Royal Danish Silk Manufactury

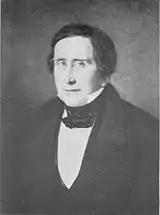
Johan Carl Modeweg

The factory was in 1806 sold to Charles August Selby, Frédéric de Coninck, Jean de Coninck and William Duntzfelt. In 18011, it was sold to Jean Frederik Christian Gandil (1791-1840). From 1813 to 1825, it was owned by Ulrich Christian von Schmidten and Ole Christian Borch. The complex was acquired by Johan Carl Modeweg in 1825 and once again turned into a textile factory, but he moved the production to Brede Works in 1831.